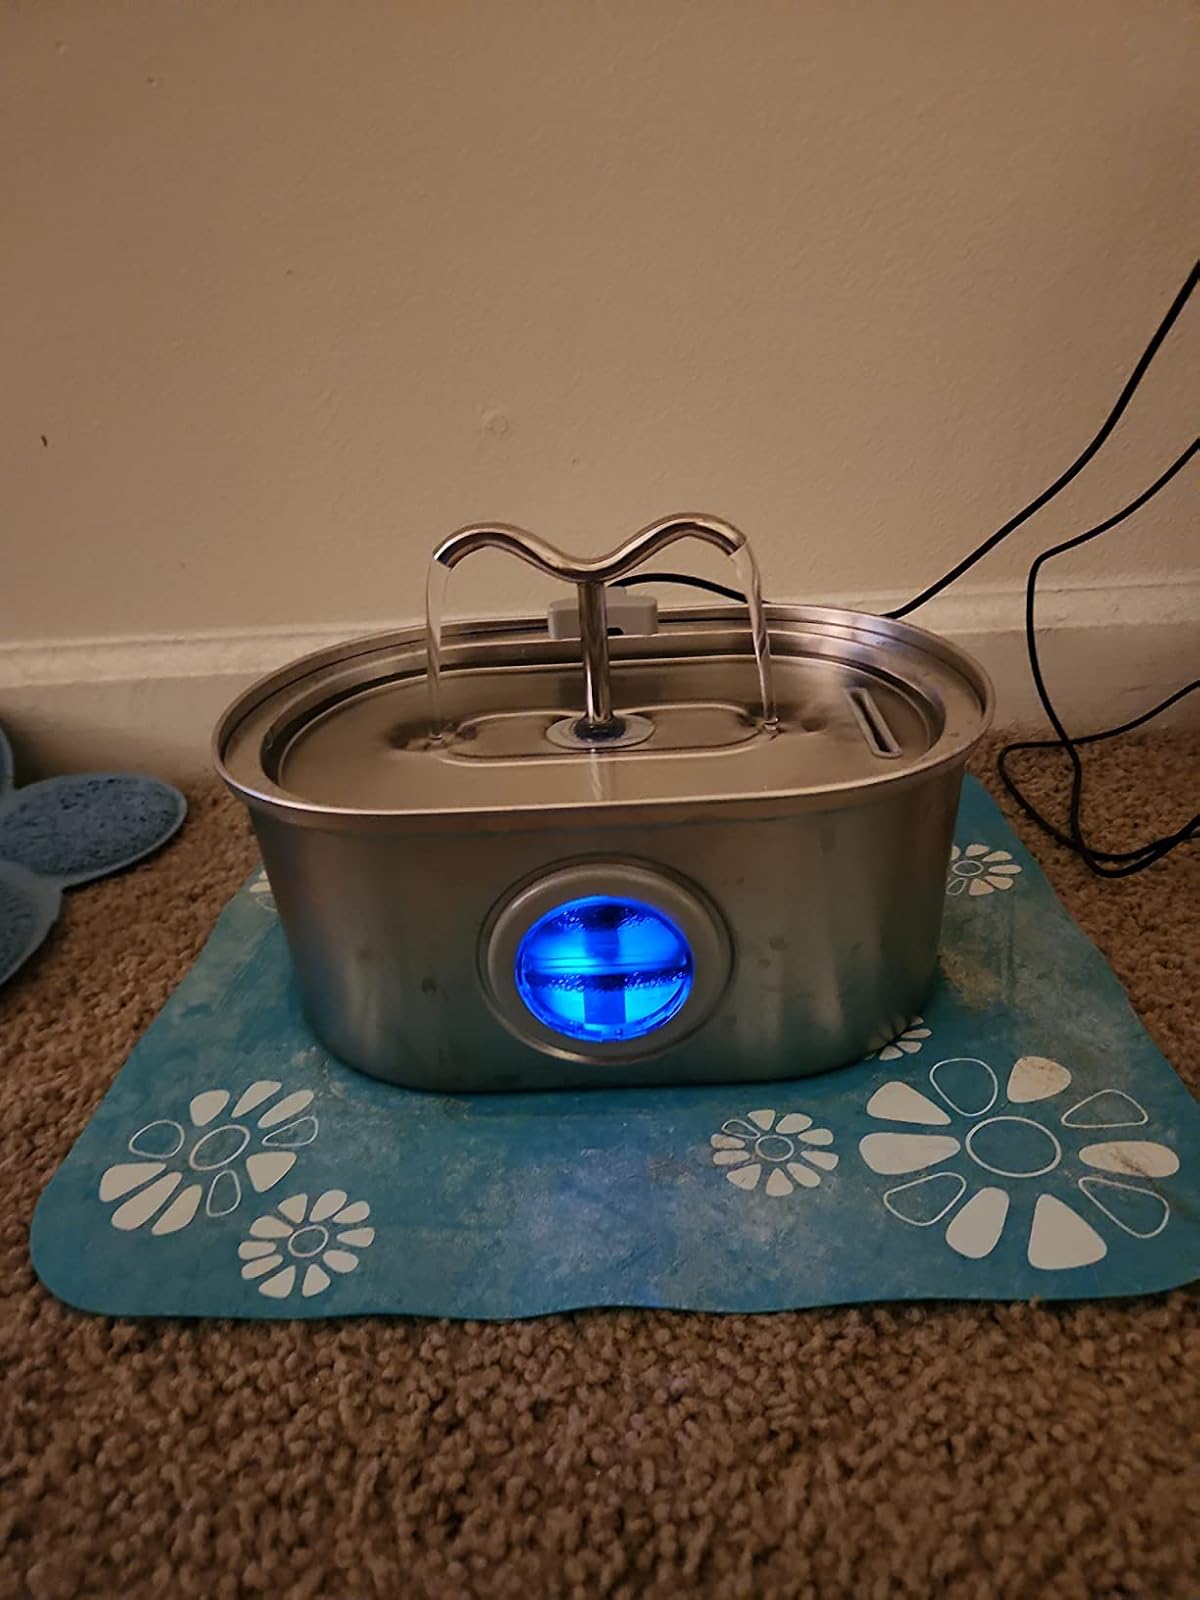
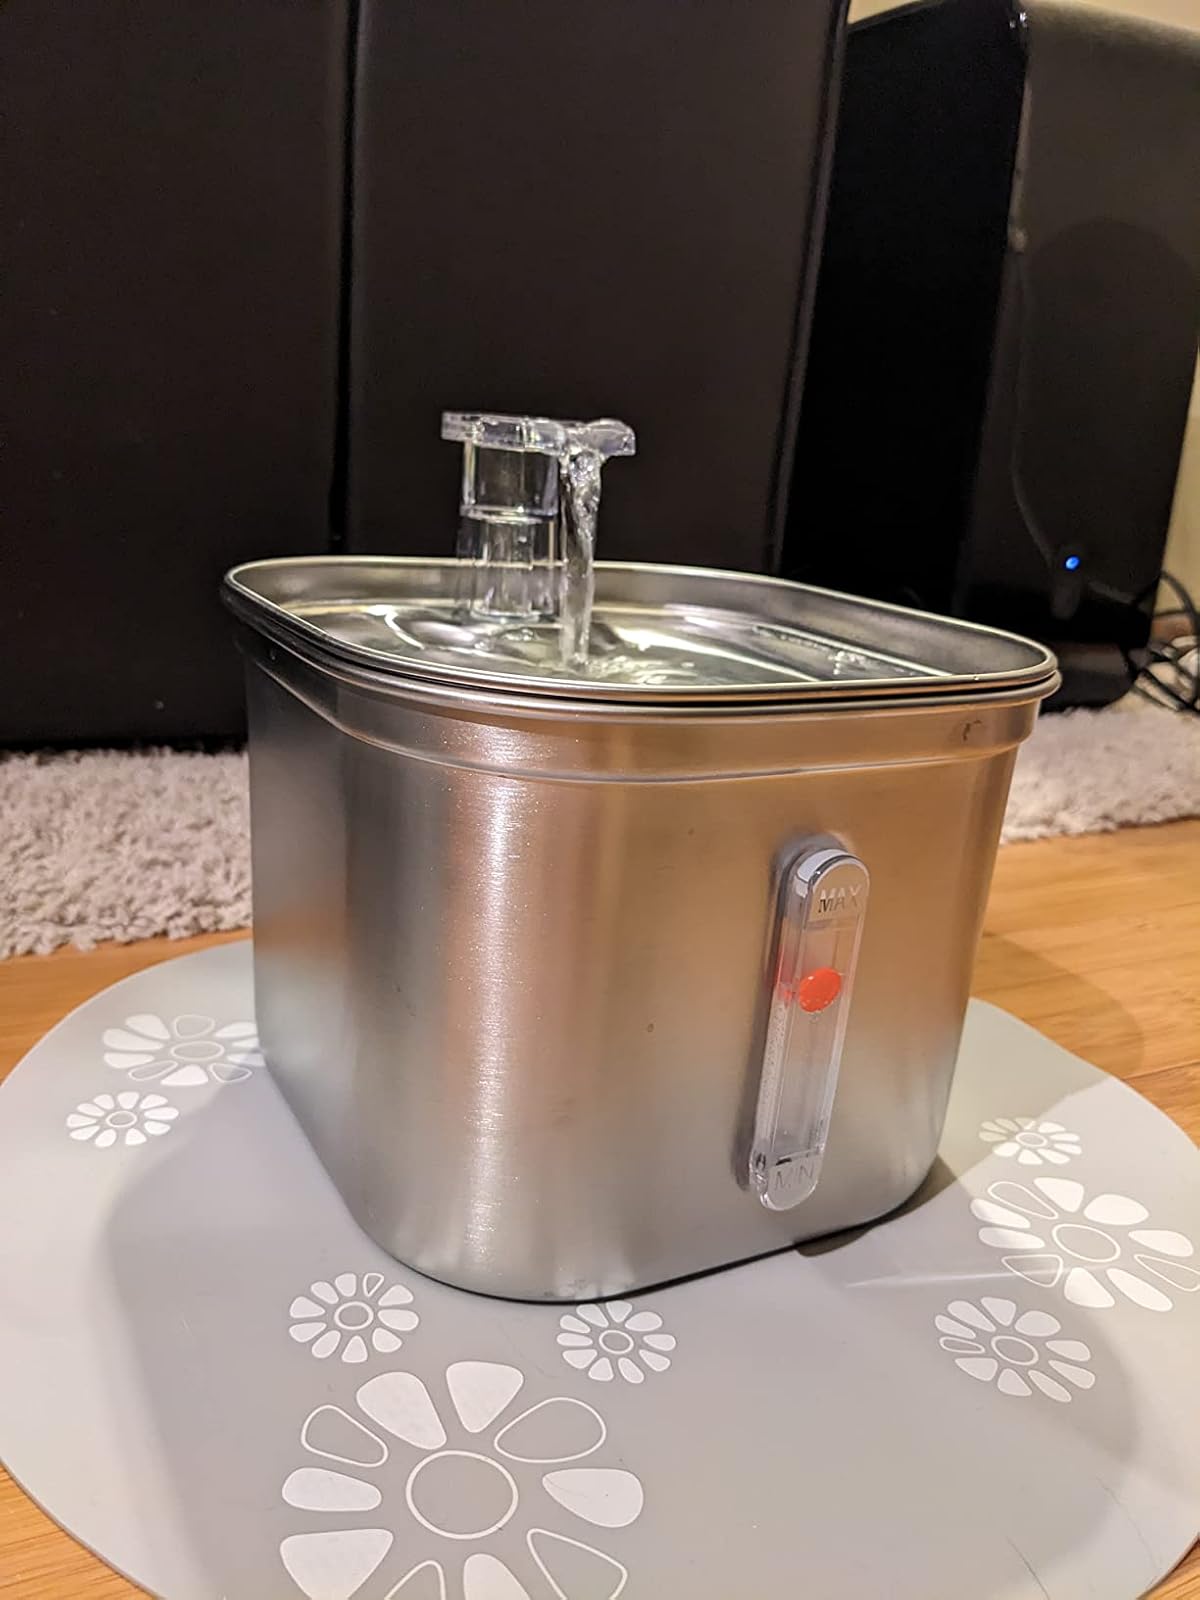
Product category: items_bowl
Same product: no